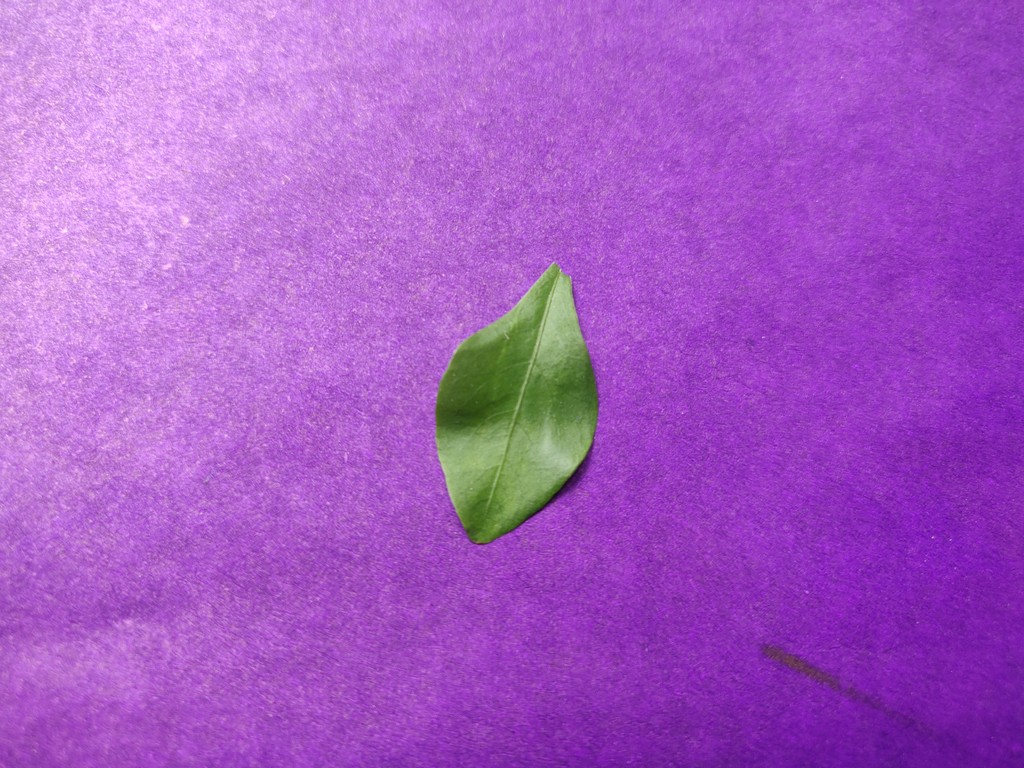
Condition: Healthy
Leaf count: single
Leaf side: front